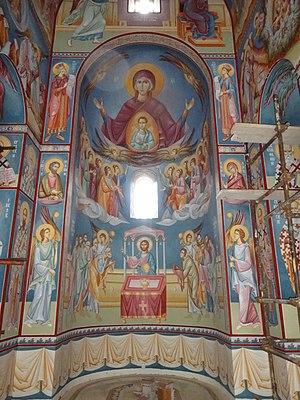
Le monastère de Ćelije est un monastère orthodoxe serbe situé à Lelić, dans le district de Kolubara et sur le territoire de la Ville de Valjevo en Serbie. Il est inscrit sur la liste des monuments culturels de grande importance de la République de Serbie.